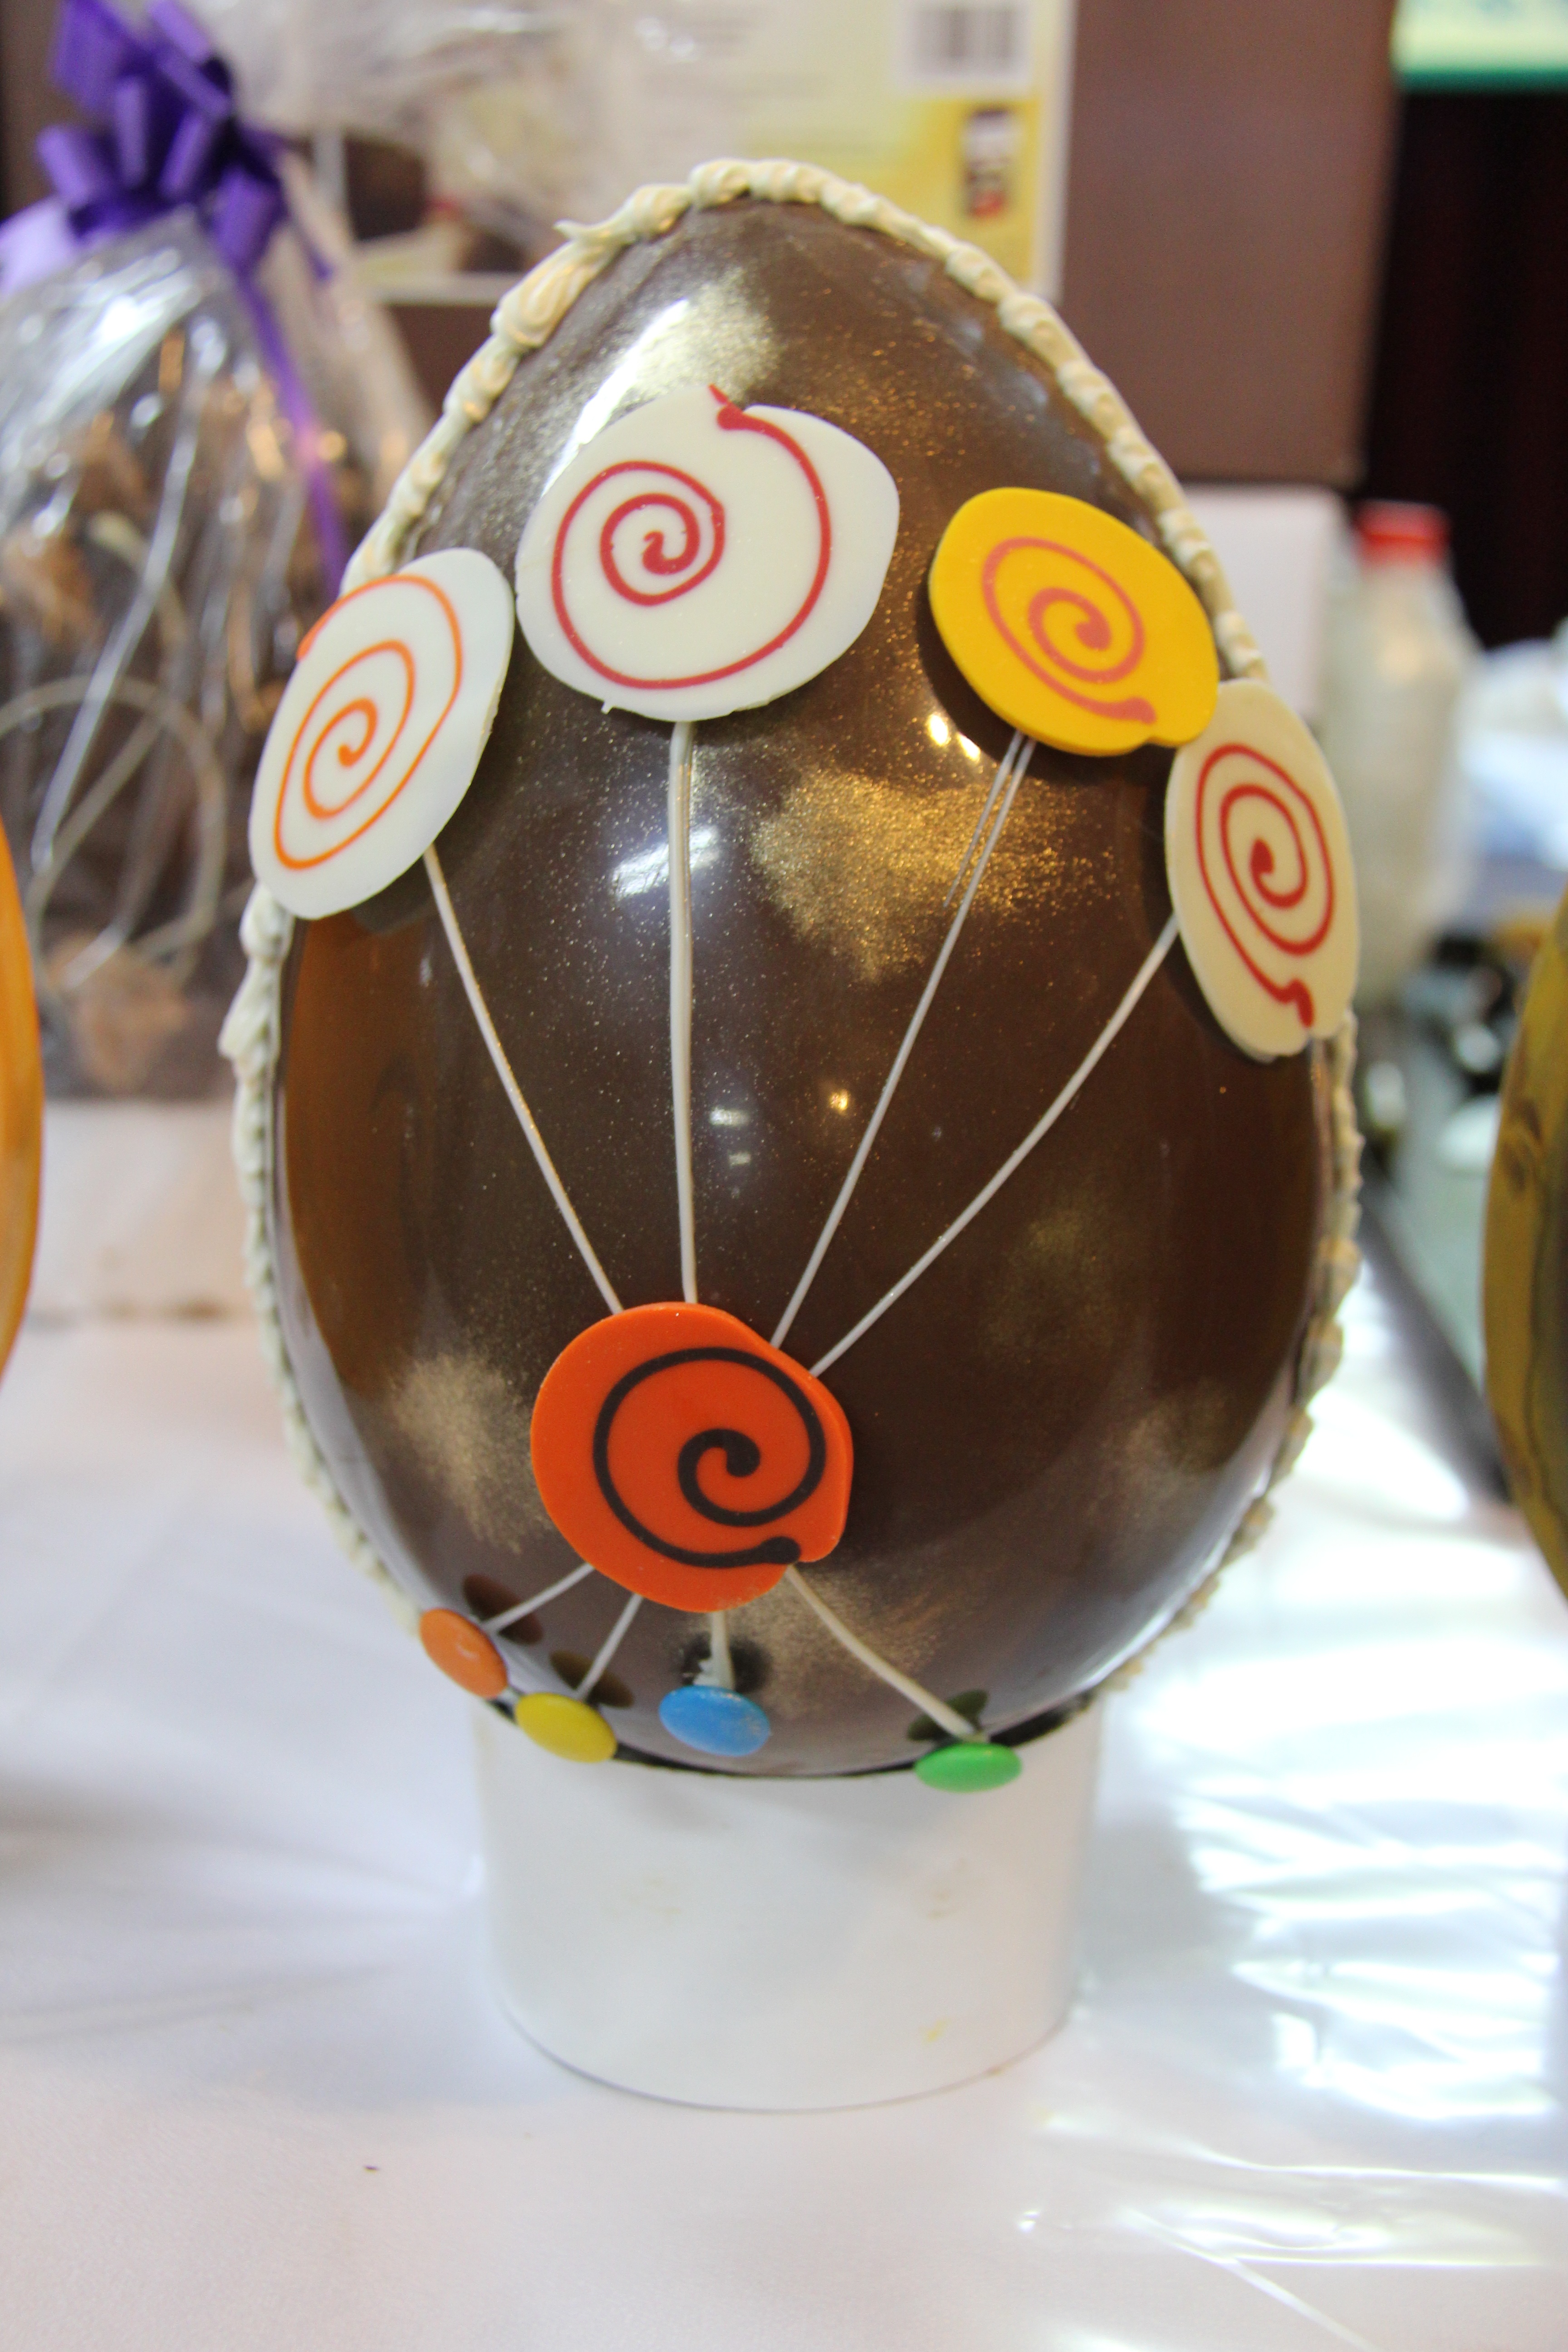
food, chocolate, dessert, egg, easter, easter egg